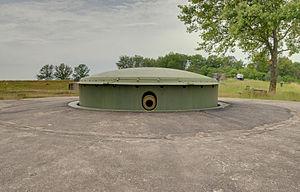
Un ouvrage de la ligne Maginot est une construction militaire ayant pour but de protéger une portion de la ligne Maginot.
Un cuirassement désigne dans une fortification un abri de combat recouvert d'une cuirasse en métal qui doit mettre ses occupants à l'abri des tirs d'armes légères ou des bombardements. Les cuirassements ont été utilisés au cours des XIXᵉ et XXᵉ siècles dans les systèmes de fortification de presque tous les pays européens. L'évolution du cuirassement est une lutte ouverte face aux projectiles de l'artillerie. La création d'un nouveau projectile entraîne l'apparition d'un nouveau métal à blindage ou la création d'un nouvel engin abritant les soldats et leurs équipements.